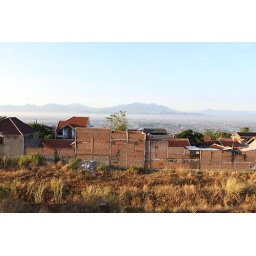
my first photo on flickr. Yay !!taken at the hill behind my parent house in Bandung Indonesia